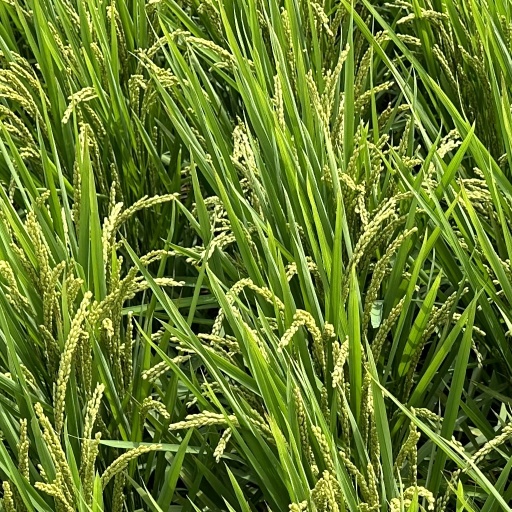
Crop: rice